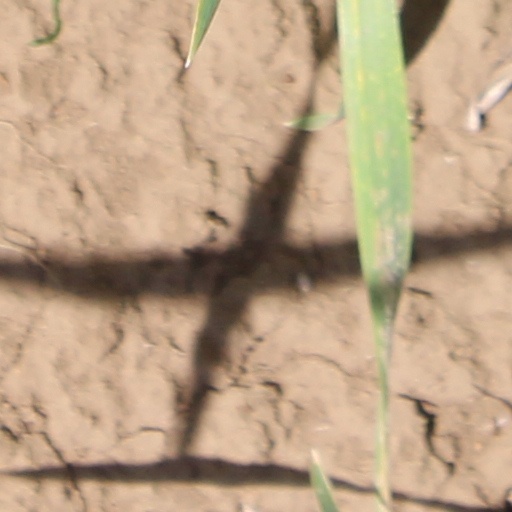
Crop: wheat